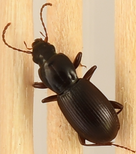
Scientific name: Pterostichus pumilus
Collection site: Abby Road NEON (ABBY), plot ABBY_011